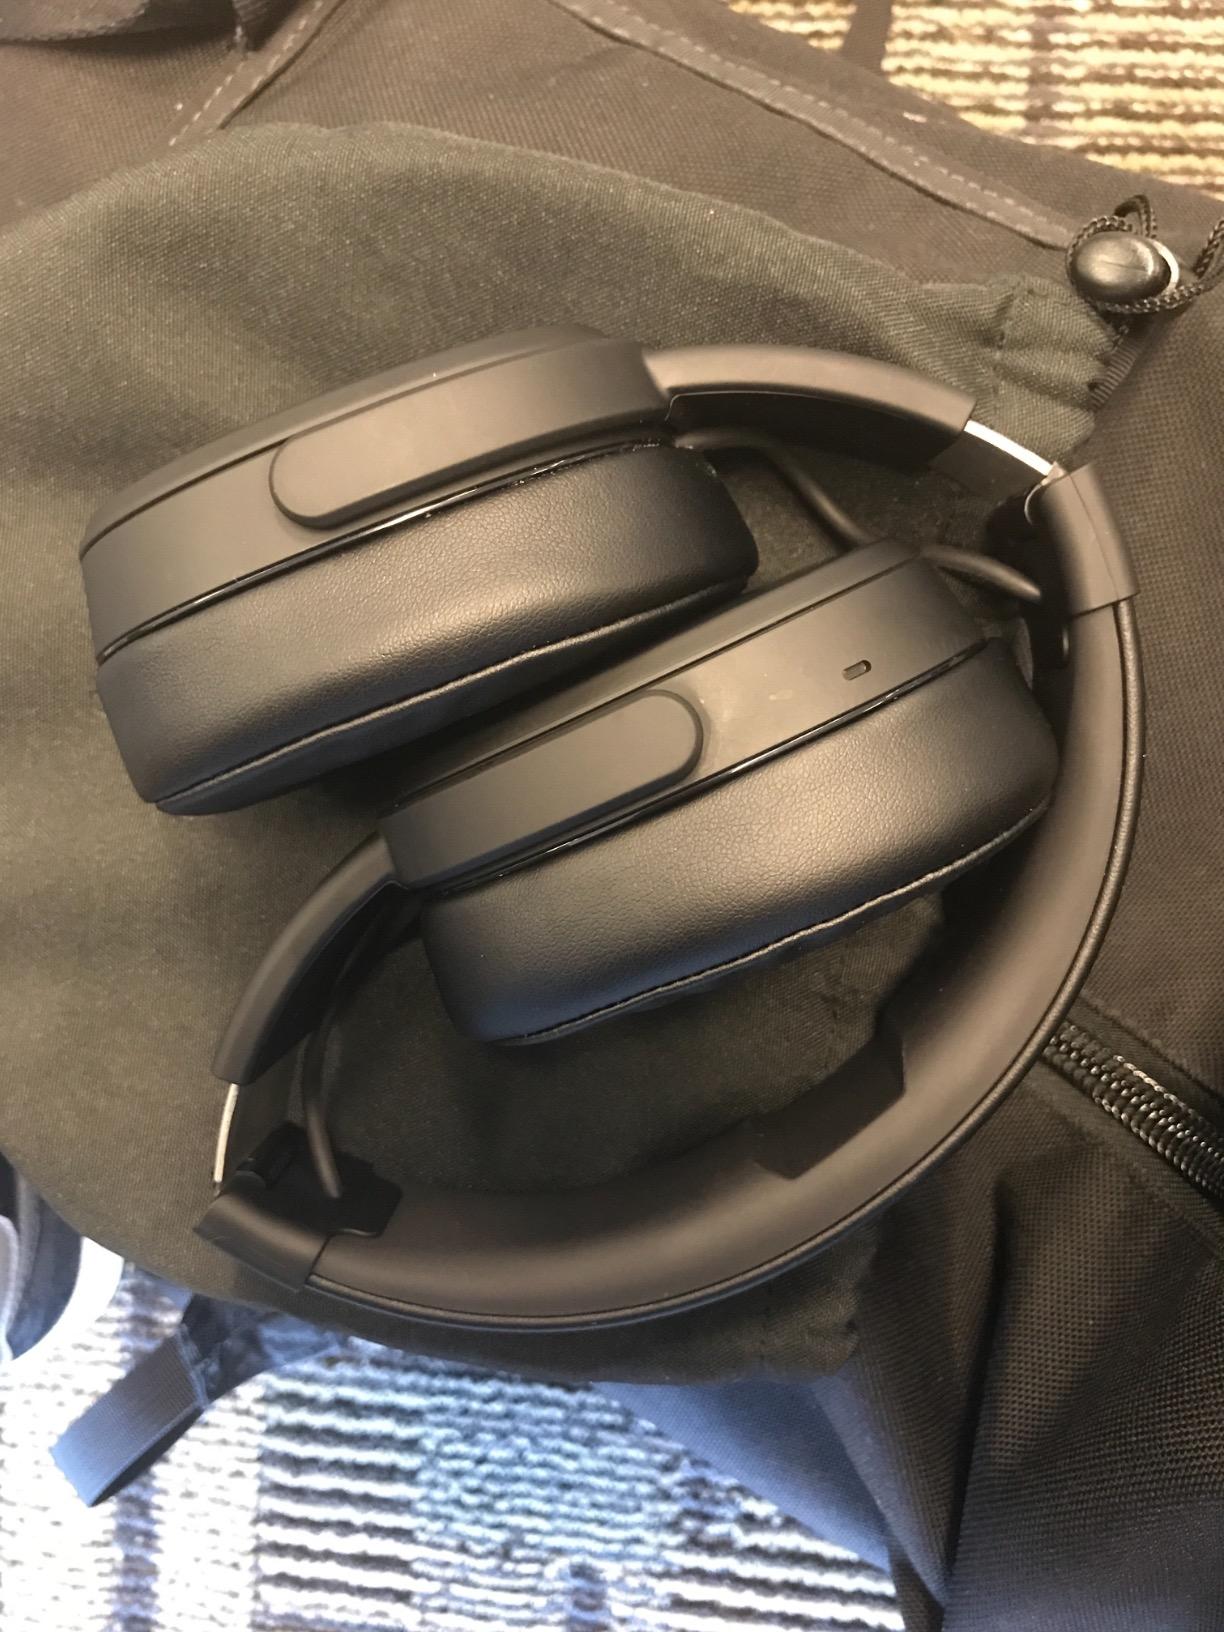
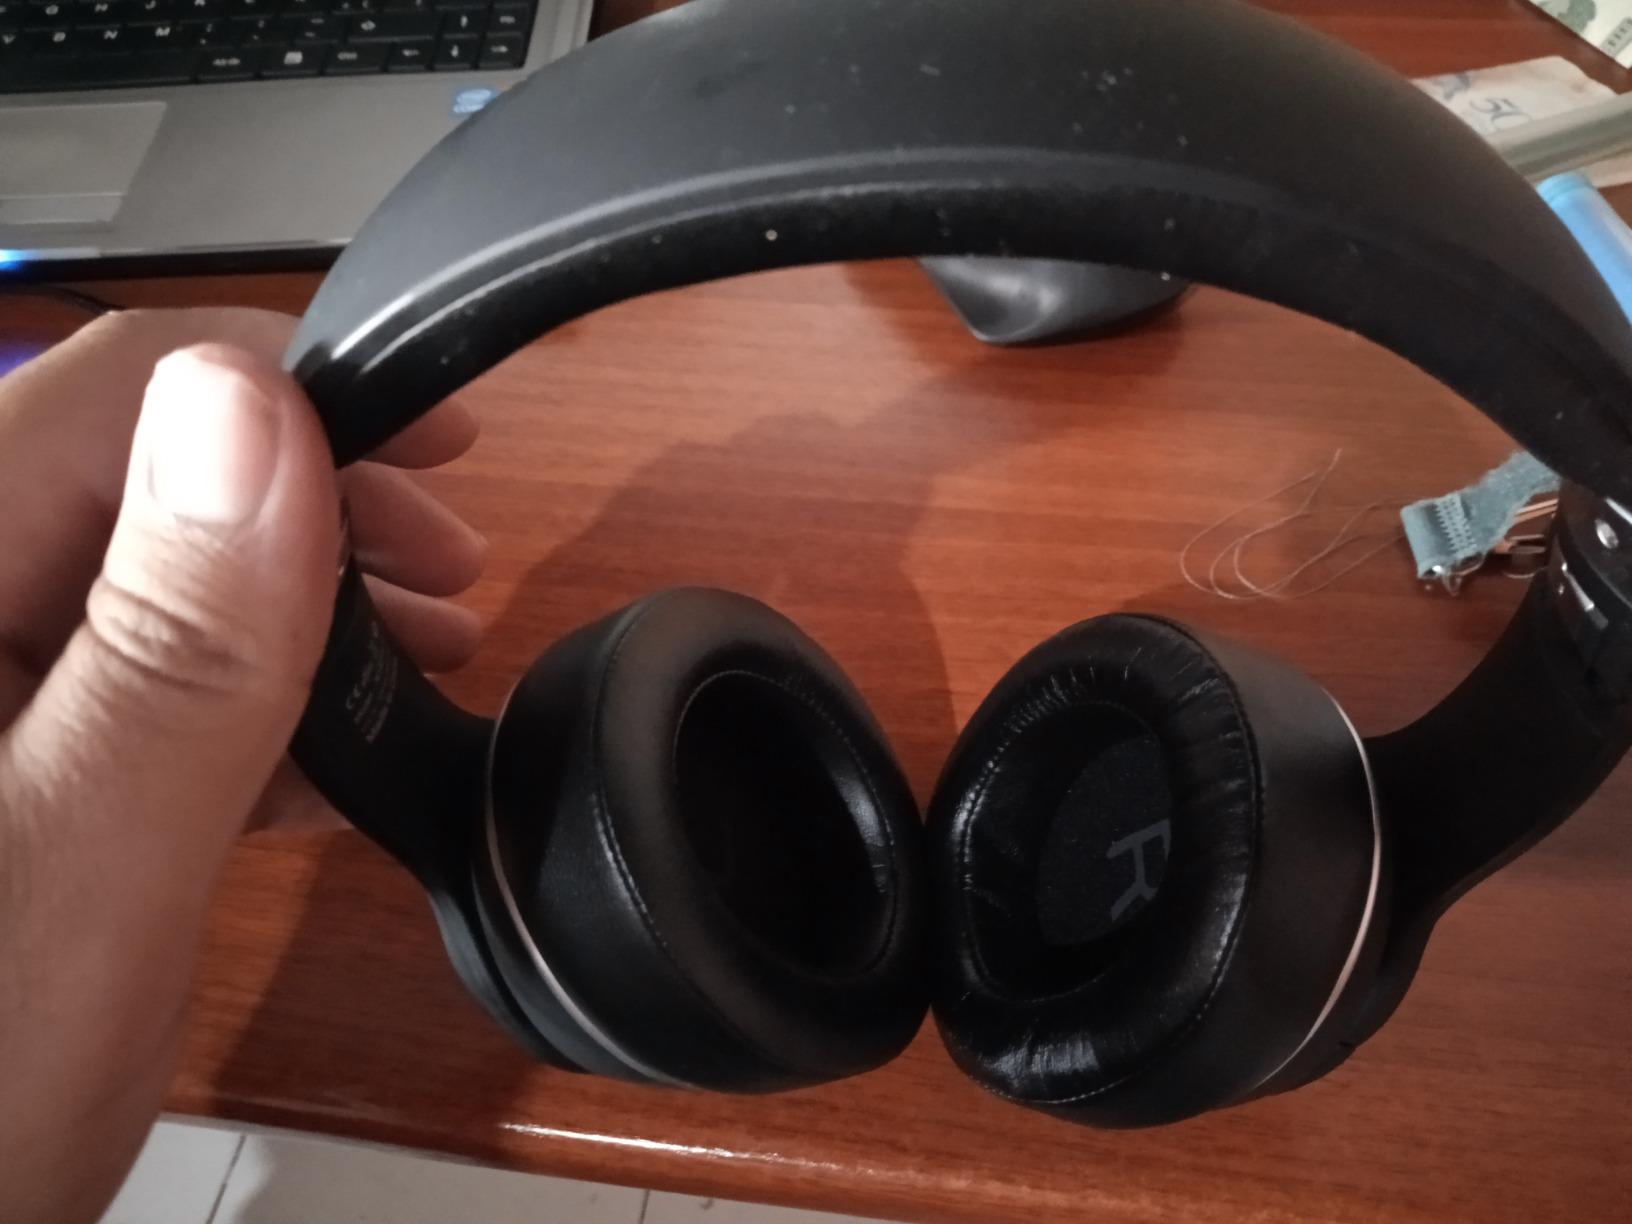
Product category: headphones
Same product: no